Question: Please indicate a possible affordance area of baseball bat that can be used for striking
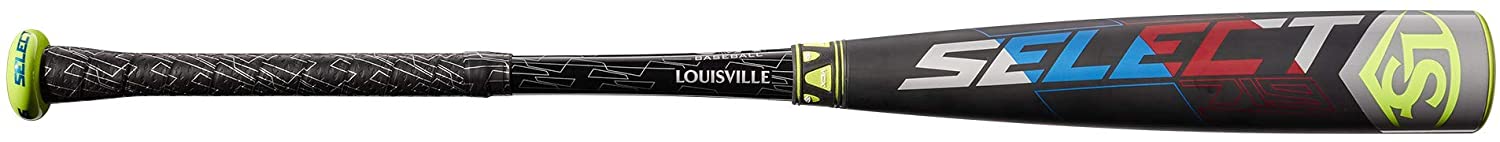
Answer: [970.5, 12.5, 1486.5, 127.5]